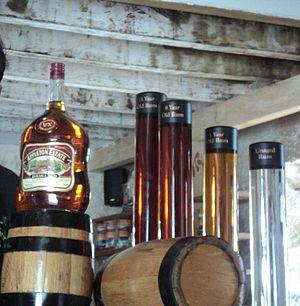
Appleton Estate est un producteur de sucre et une distillerie basée en Jamaïque. Ils produisent une grande variété de Rhums.